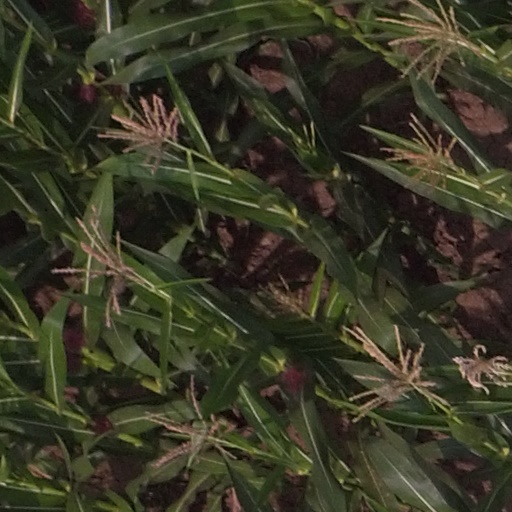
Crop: maize; corn